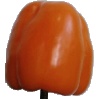
Label: orange_pepper